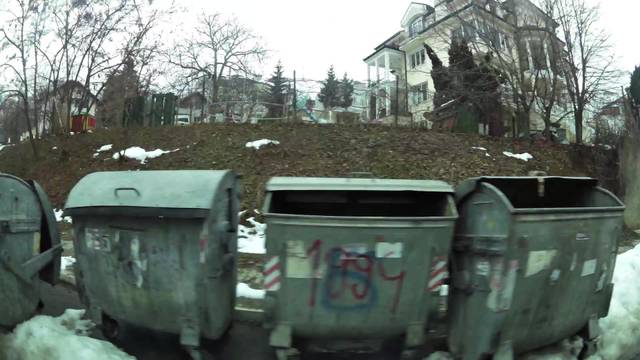
Region: Serbia
Coordinates: 44.758, 20.452